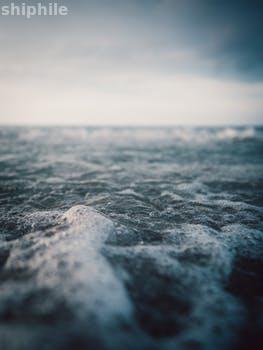
Label: Watermark